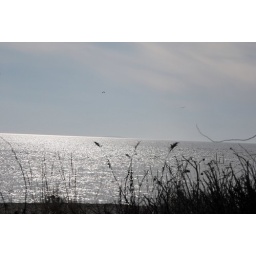
Carefree seagulls soar over silver tinsel water as the sun begins to set. Taken at a CT Flickr Meetup.